The Greatest Showman

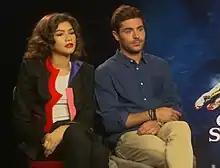
Zac Efron and Zendaya being interviewed regarding "Rewrite the Stars" and "The Greatest Showman"

The soundtrack album is produced by Justin Paul, Benj Pasek Greg Wells, Kevin Weaver, and Pete Ganbarg, featuring the 11 tracks performed by the cast. In the United Kingdom, on March 23, 2018, it became only the second album in 30 years to achieve 11 consecutive weeks at number one, equaling the record set by Adele's "21". , the album has spent the sixth-most time at number one at 28 nonconsecutive weeks, matching the Beatles' "Sgt. Pepper's Lonely Hearts Club Band".